44th Anti-Aircraft Brigade (United Kingdom)

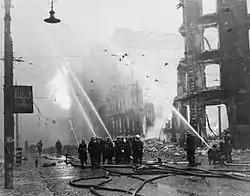
Firefighters putting out a blaze at a bomb site in Manchester city centre

The cities of NW England were heavily bombed during the winter of 1940–41 (the Liverpool Blitz and Manchester Blitz). On the night of 21/22 November the Manchester guns engaged raiders on their way to and from Liverpool, and on the following two nights it was Manchester's turn to be hit. Raids on Manchester peaked at Christmas. The Royal Artillery's historian considered that during these attacks on British cities 'the actions fought [by the AA batteries] were as violent, dangerous and prolonged as any in the field'. 'On an HAA 4.5-inch position of 44th AA Brigade in Manchester, the power rammer on one gun failed. One Gunner loaded 127 of the [] rounds himself in eleven hours of action, despite injuries to his fingers'.